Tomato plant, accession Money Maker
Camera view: vertical (180 deg); turntable rotation: 90 degrees
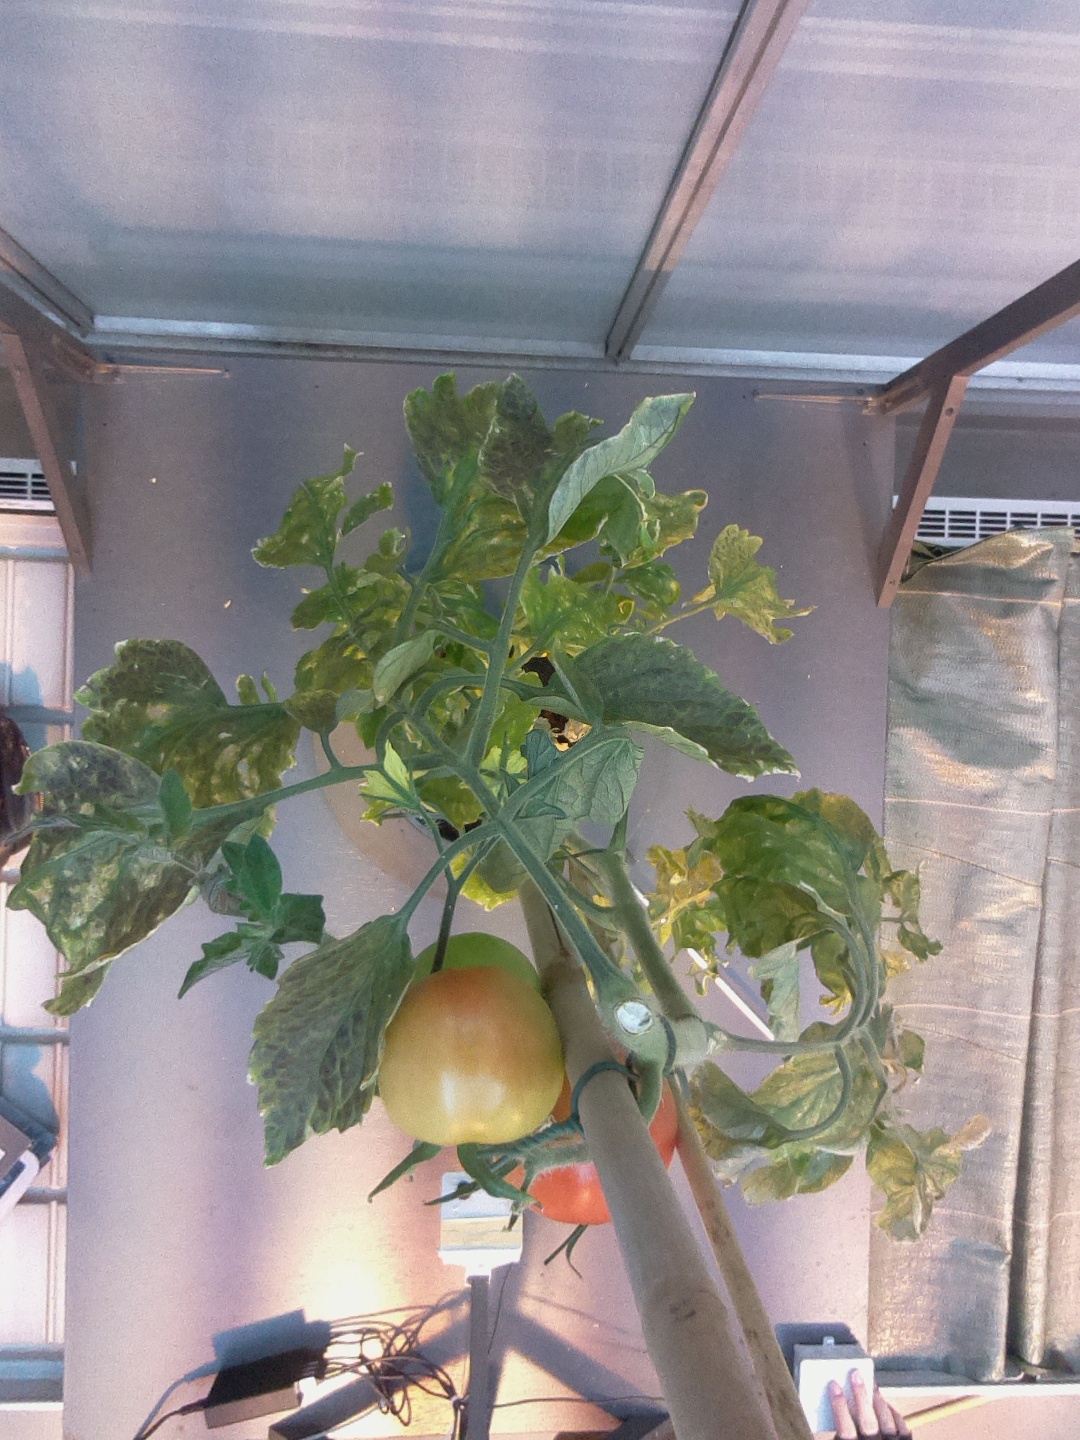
BBCH growth stage 80: fruits start showing typical ripe color (orange -> red)